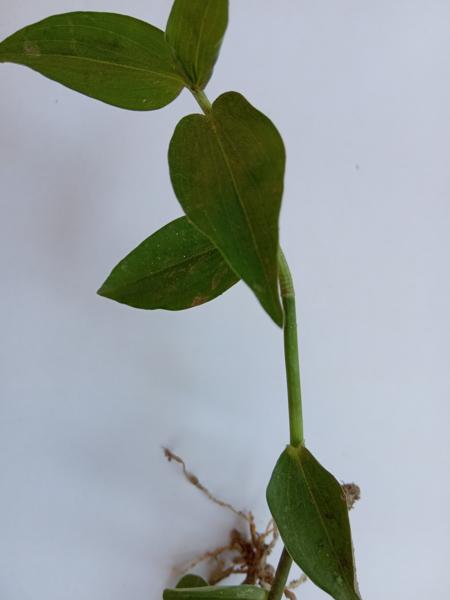
Weed species: Commelina benghalensis